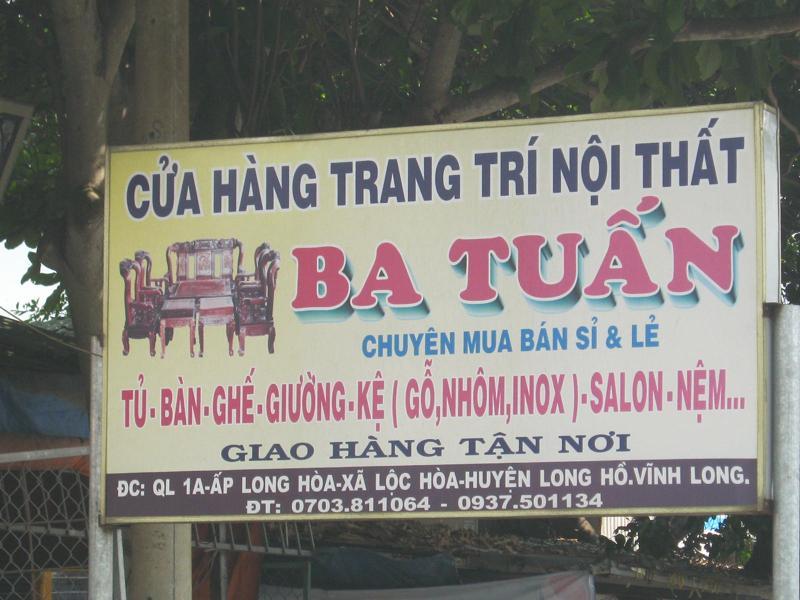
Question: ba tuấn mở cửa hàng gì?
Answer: ba tuấn mở cửa hàng trang trí nội thất